Schlossberg (ski course)

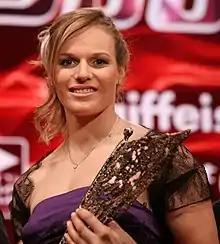
Marlies Schild won record 4 events in total (all in slalom)

This course hosted total of 28 World Cup events for women (16th of all-time) and 3 World Cup events for men (70th of all-time).